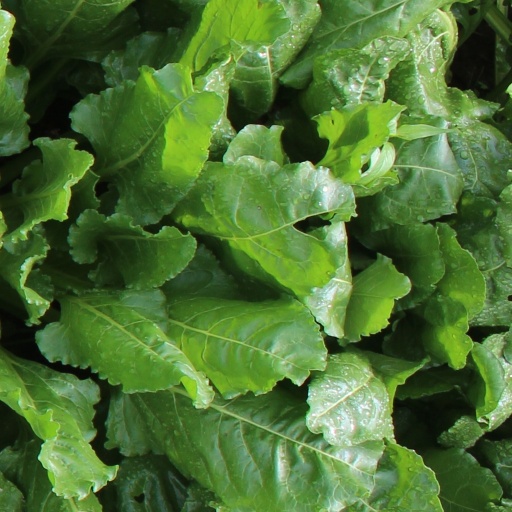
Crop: sugar beet